Hegel Prize

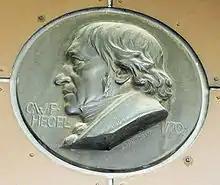
Hegel prize humanities award

The Hegel Prize was founded by the city of Stuttgart in 1967 and has been awarded to a philosopher or humanities scholar every three years since 1970 in collaboration with the International Hegel Association. The prize was first awarded in 1970 on the occasion of Georg Wilhelm Friedrich Hegel's 200th birthday. The award is endowed with 12,000 euros. A jury decides on the award.